Chartered Association of Building Engineers

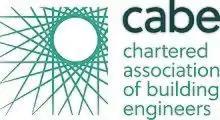
Official logo of the Chartered Association of Building Engineers

Chartered Association of Building Engineers (CABE) is a professional body for building engineers in the United Kingdom and overseas. CABE was founded as the Incorporated Association of Architects and Surveyors (IAAS) in 1925 in London, and then received its Royal Charter in 2014 and the association renamed as the Chartered Association of Building Engineers. CABE is headquartered in Northampton, United Kingdom.